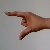
The image shows a hand gesture representing the letter 'Z' in Indian Sign Language.